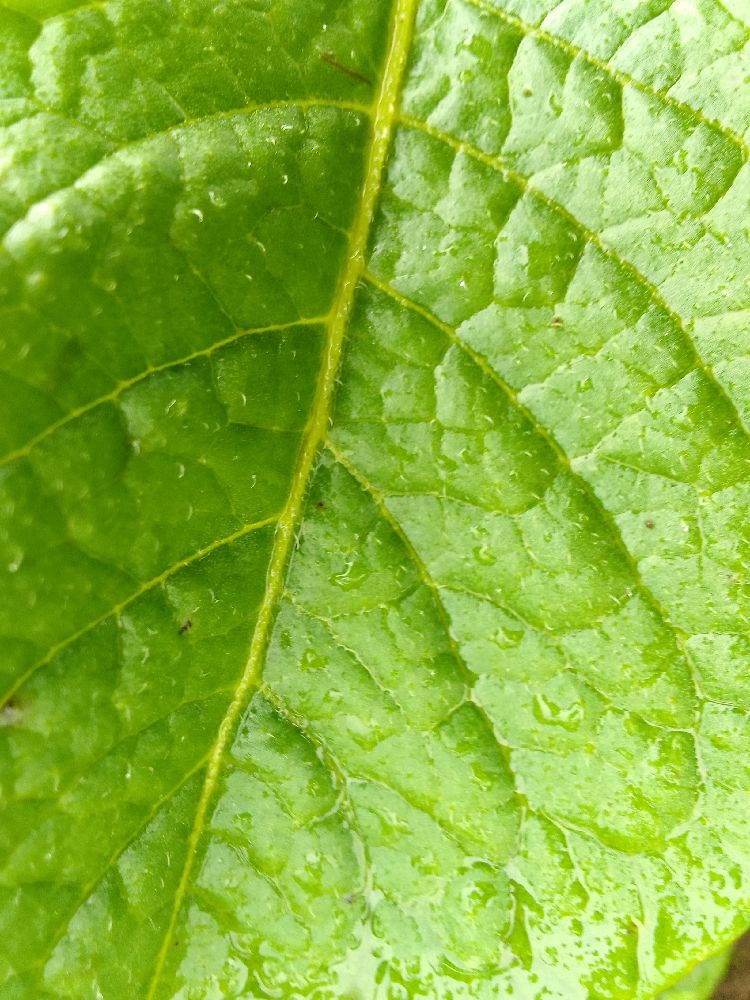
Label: Healthy